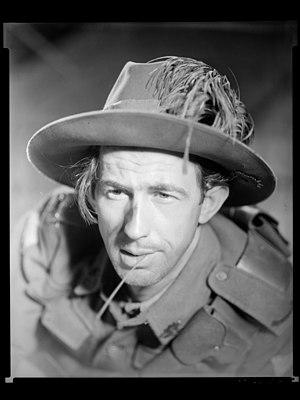
Chips Rafferty, MBE, né le 26 mars 1909 à Broken Hill et mort le 27 mai 1971 à Sydney, est un acteur et producteur australien.